Jon Cleary (musician)

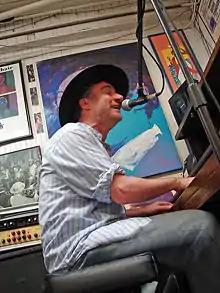
Cleary in 2008

Jon Cleary (born August 11, 1962) is a British-born, American funk and R&B musician, based in New Orleans, Louisiana. Cleary is an accomplished pianist as well as being a multi-instrumentalist, vocalist and songwriter.